Sport in Spain

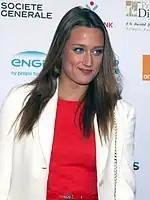
Mireia Belmonte, Spanish Olympic swimmer.

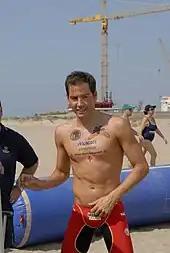
David Meca, long-distance swimmer

Spain has several judokas ranked in the top spots of the IJF ranking list, including Francisco Garrigós (#2 in -60kg), Alberto Gaitero (#7 in -66kg), Salvador Cases (#10 in -73kg), Ai Tsunoda (#5 in -70kg) and Julia Figueroa (#3 in -48kg) in the senior category, and Gemma Maria Gómez (#6 in -48kg), Marina Castelló (#3 in -52kg), Marta García (#4 in -57kg) and Laura Vázquez (#2 in -63kg) in the junior category. Spain has multiple Olympic medallists in judo: Francisco Garrigós (bronze in Paris 2024) and Ernesto Pérez (silver in Atlanta 1996) are its only male Olympic medallists. Yolanda Soler (bronze in Barcelona 1992), Almudena Muñoz and Miriam Blasco (both gold in Barcelona 1992) and Isabel Fernández (bronze in Atlanta 1996 and gold in Sydney 2000) are its female Olympic medallists. In addition, Nikoloz Sherazadishvili was Spain's first male world champion, doing so in 2018 and 2021. Francisco Garrigós won the title in 2023. Miriam Blasco won the title in 1991 and Almudena Muñoz did the same in 1997. Sugoi Uriarte, Joaquín Ruiz, Oiana Blanco, Sara Álvarez and María Bernabéu are also silver medallists in the World Championships. Paralympic judoka Carmen Herrera is one of the only two female paralympic judokas to win three gold medals in Paralympic Games, and Marta Arce is the only Spanish paralympic judoka to win four medals at the Games.